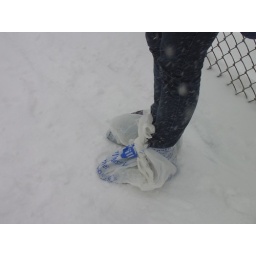
Or just wear plastic bags over your shoes. =]